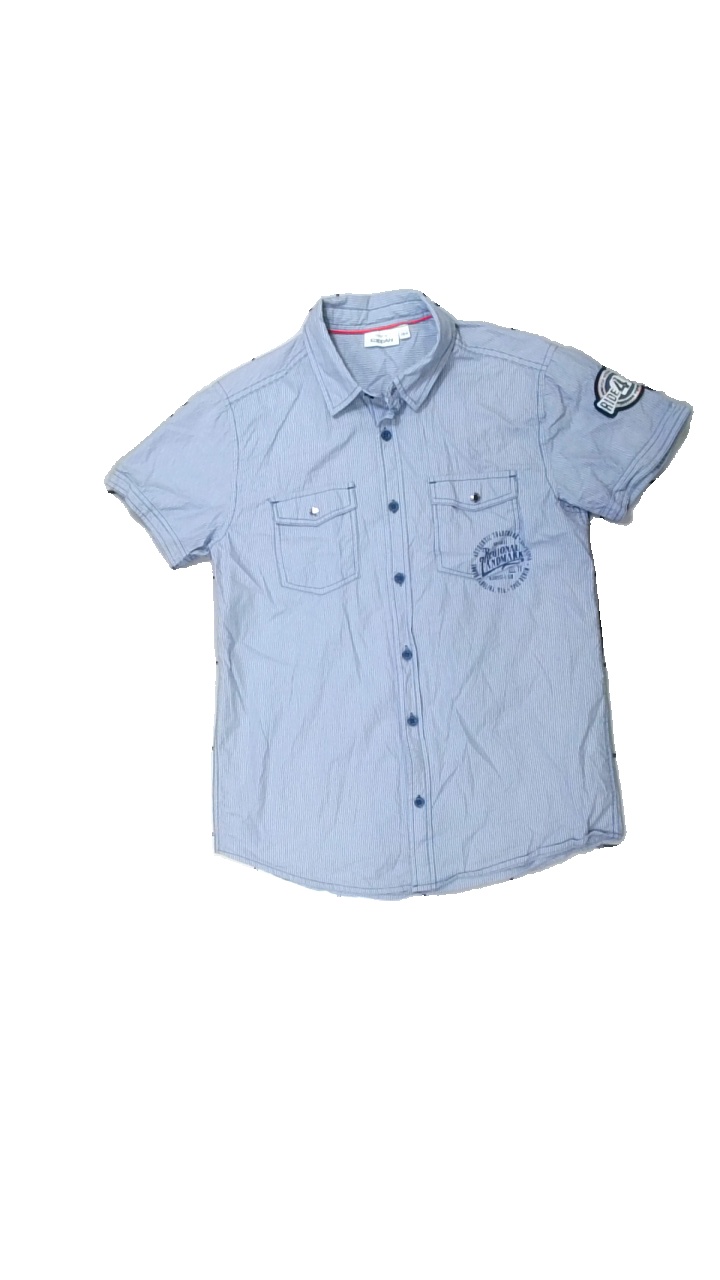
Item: Shirt (Children)
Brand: Kappahl
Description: randig kortärmad skjorta med text på
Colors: White, Blue
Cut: Regular
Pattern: Striped
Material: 100% cotton
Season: All
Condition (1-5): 5
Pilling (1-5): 5
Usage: Reuse
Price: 50-100